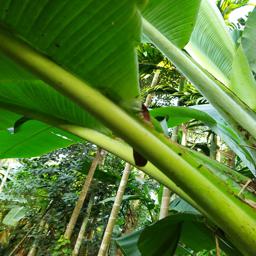
Label: MALBHOG LEAF